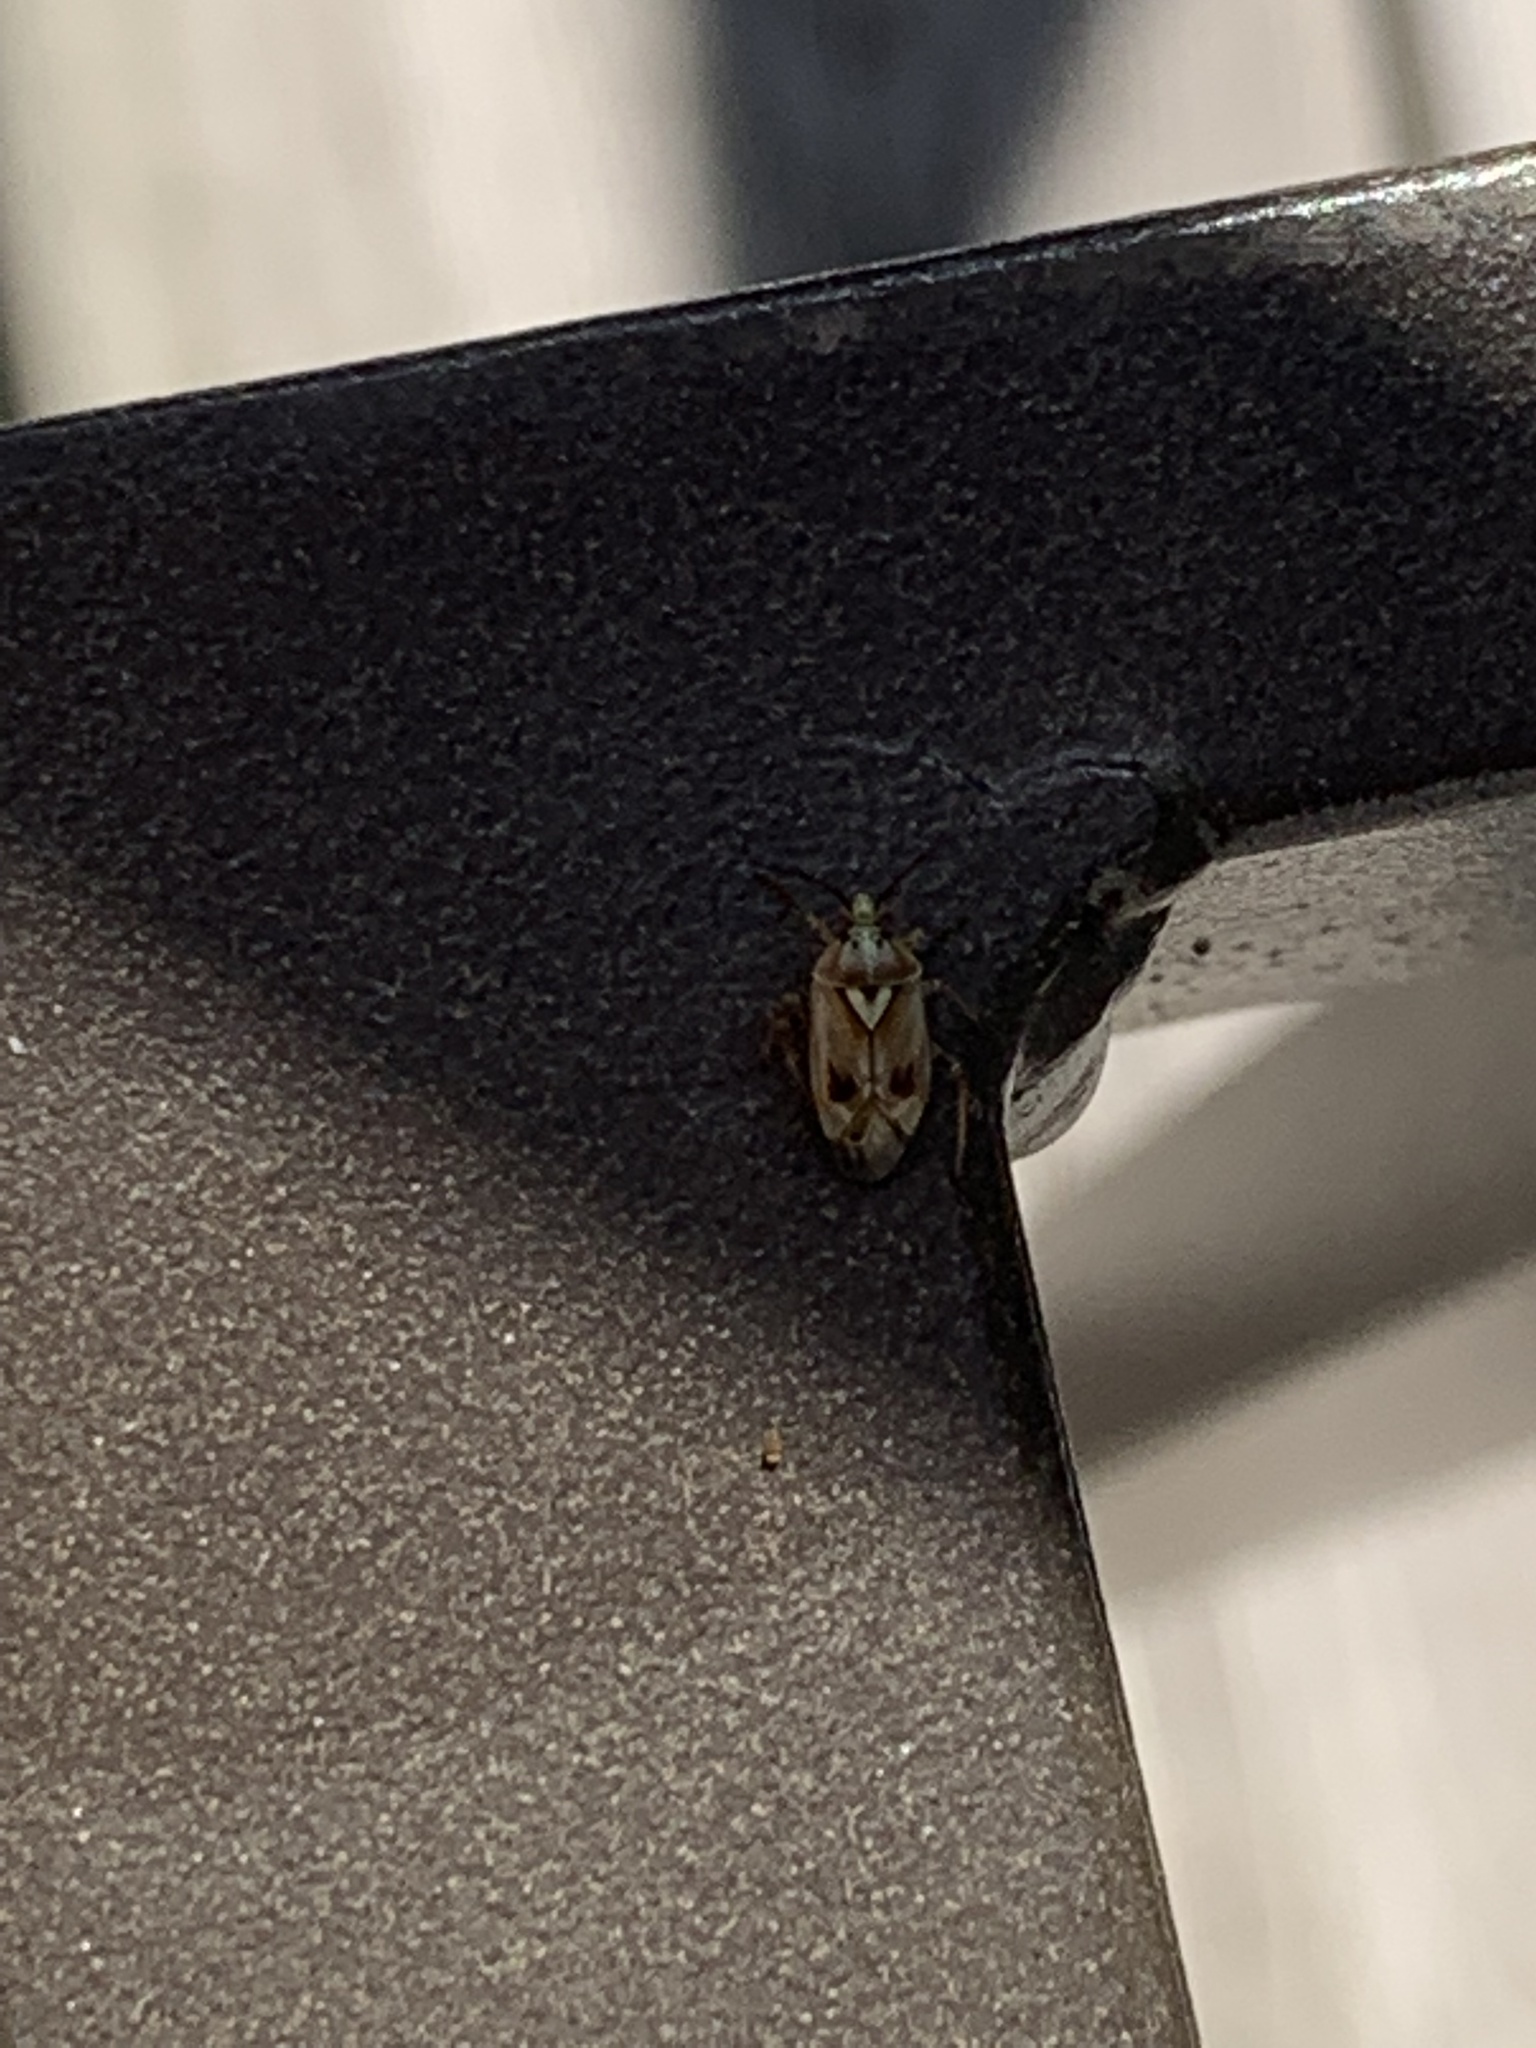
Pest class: lygus_bug